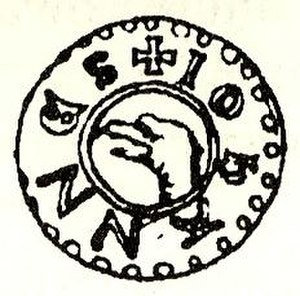
Johan 1. Sverkersson af Sverige
Mønt slået i 1725 med Johan 1. Sverkerssons mærke.
Johan Sverksson, også kaldet Johan den unge i senere kilder, var svensk konge fra 1216. Johan var søn af Sverker Karlsson den yngre og Ingegerd Birgersdatter af Bjälboslægten.